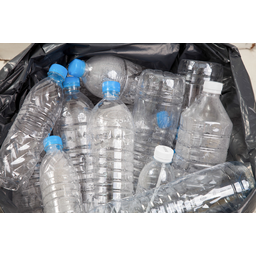
Label: bottles